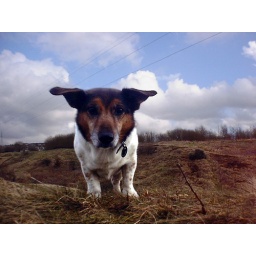
this was a dog we found dumped in a cardboard box we named him after pee wee herman